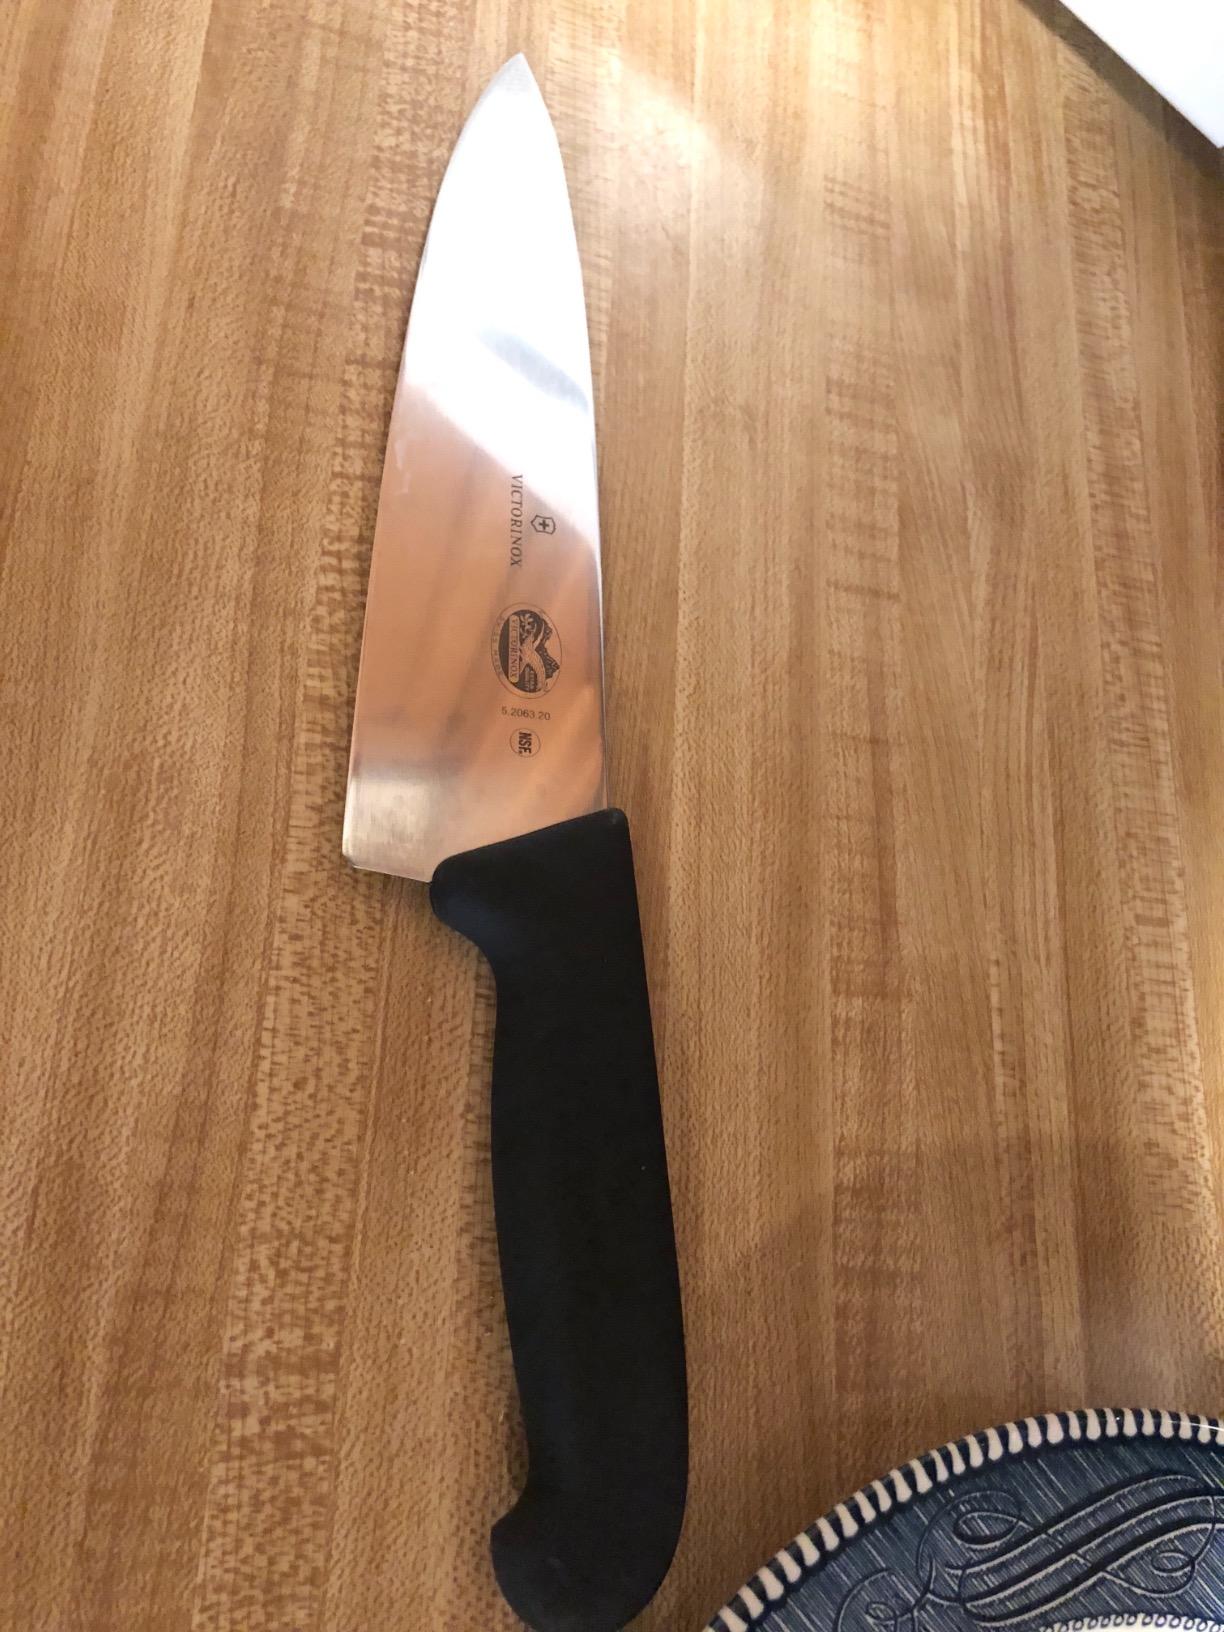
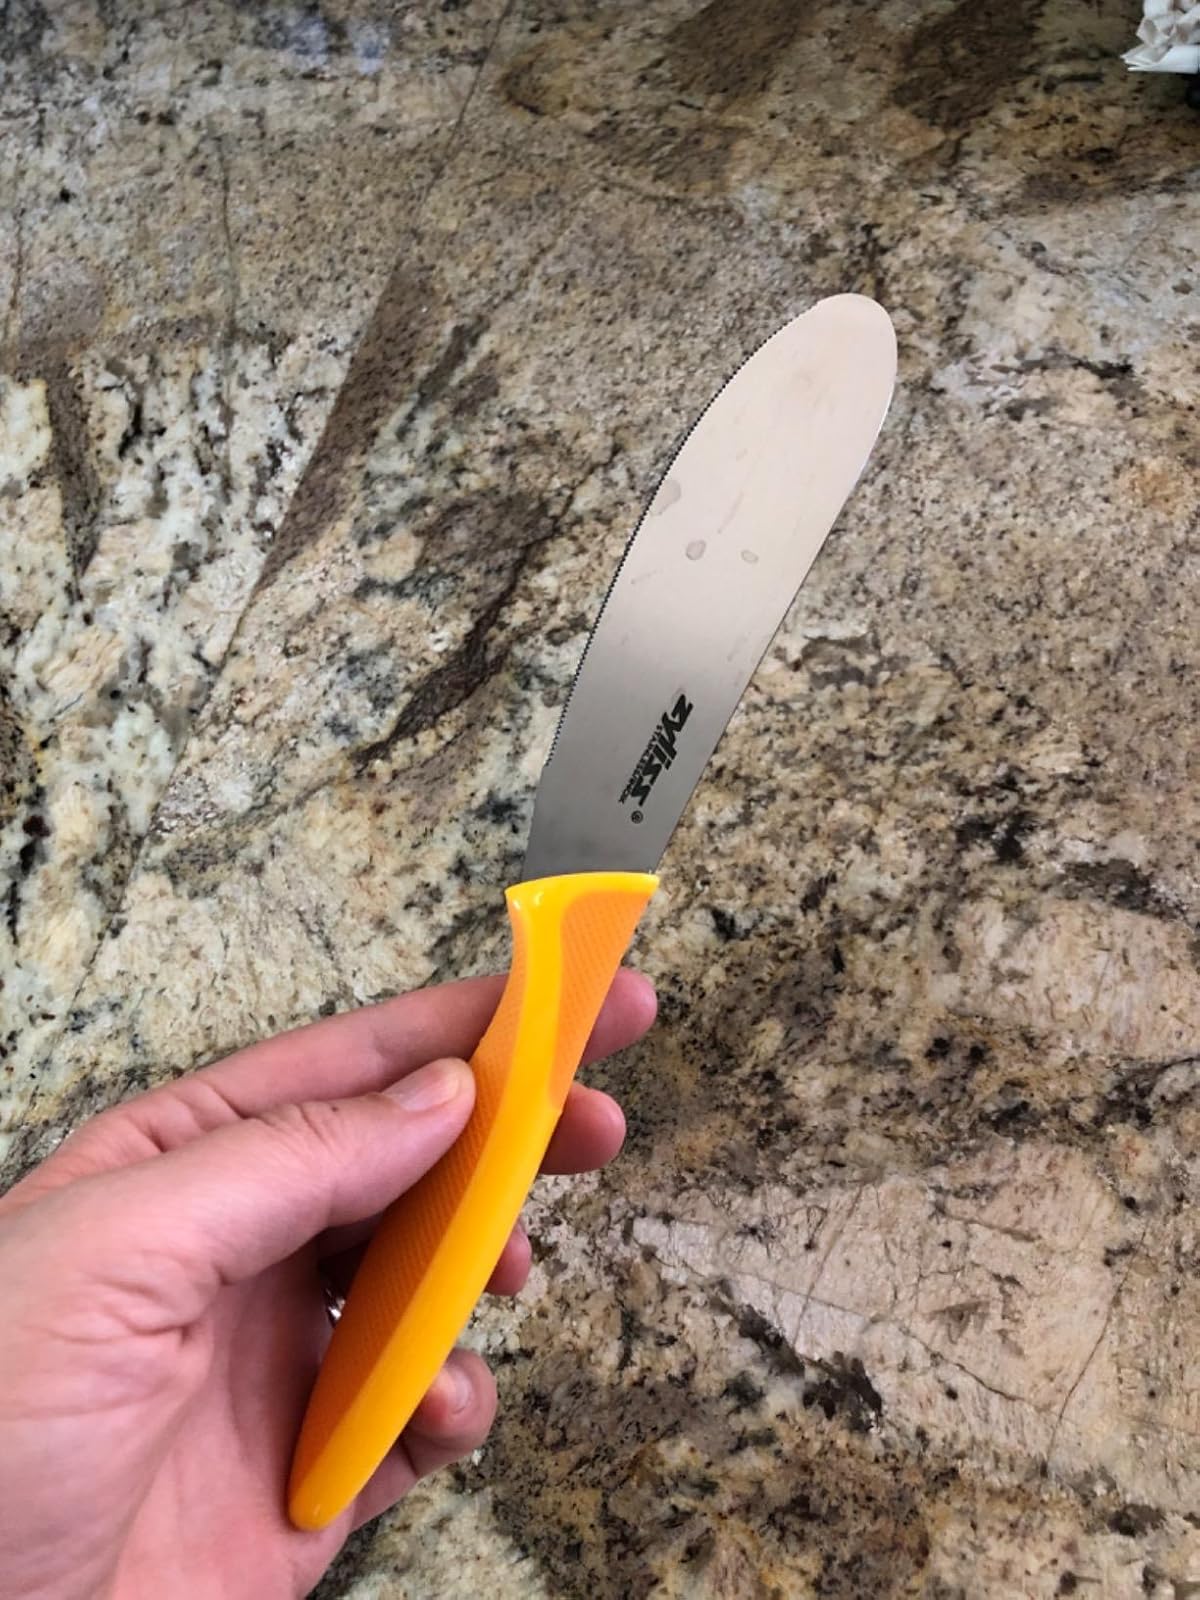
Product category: items_knife
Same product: no